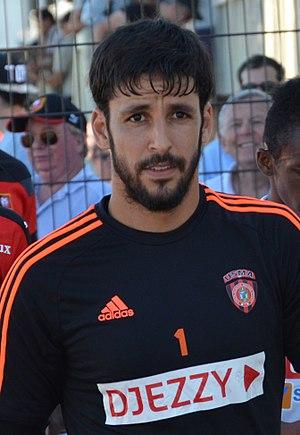
Photographie prise lors du match opposant le Stade rennais à l'USM Alger en match amical au stade Paul-Audrin de Dinard le 16 juillet 2016. Ici, Mohamed Lamine Zemmamouche.
Mohamed Lamine Zemmamouche, né le 19 mars 1985 à Mila, est un footballeur international algérien, évoluant au poste de gardien de but à l'USM Alger.
Cet article présenté les statistiques et records de l'Union sportive de la médina d'Alger, club de football professionnel algérien basé à Alger, dont la première équipe joue au plus haut niveau du football algerien, la Ligue 1. L'équipe a été créée en 1937.
L'Union sportive de la médina d'Alger, couramment abrégé en USMA ou encore USM Alger, est un club de football algérien basé à Alger. Fondé le 5 juillet 1937, il est le premier club à avoir remporté le championnat d'Algérie de football en 1963 avec son ancien capitaine d'équipe Abdelaziz Ben Tifour.